Öhringen

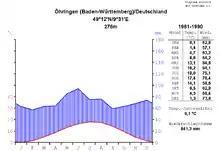
Climate chart of Öhringen 1961–1990.

Hohenlohe is part of the warm temperate Central European climate, with still predominantly maritime character. The changing topography on a small scale, especially between valley and high altitude, also causes the climate varying greatly from place to place. The local climate of Öhringen mediates between the milder of the Neckar river basin, the somewhat rougher the Hohenlohe plain and the upland climate prevailing in the Swabian-Franconian forest mountains. Öhringen has a mean annual temperature of . The monthly average for January and July are on Keuper height by about one to two degrees lower. These temperature differences are especially clear in the winter, when snow still lies on the heights, but it is melted away in the plane already. The average annual precipitation is falling in Öhringen at , in the higher areas of the Keuper forest mountains up to and sometimes over it. The arrival of spring, with the beginning of the apple blossoms, is around May 4 in Öhringen, further to the east later, further west earlier. The German Weather Service operates a weather station in Öhringen.